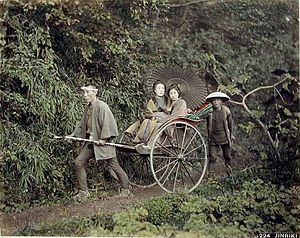
Rickshaw
To japanske kvinder i en rickshaw, ca. 1860-1900.
En rickshaw er en hyrevogn, der trækkes af en person til fods. Findes også som cykelrickshaw, hvor føreren driver vognen ved pedalkraft.